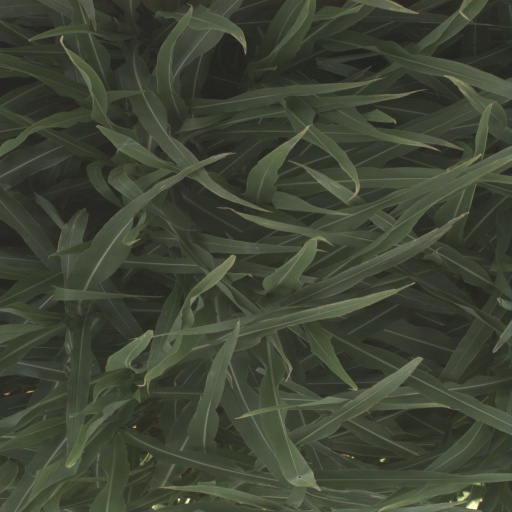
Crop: sorghum